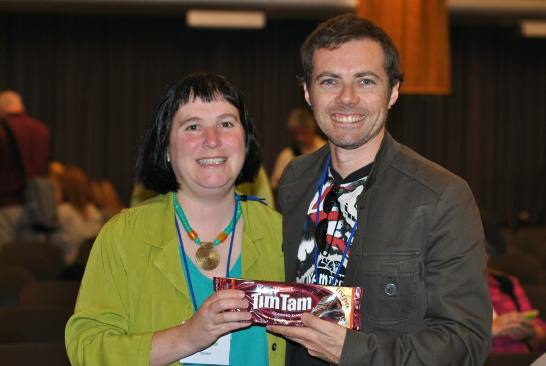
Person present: Yes